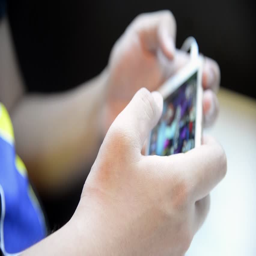
unknown male use smartphone for play a game full hd